Sir John Chichester, 1st Baronet, of Arlington Court

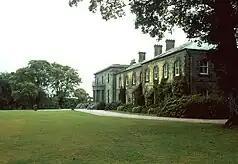
Arlington Court, Devon, England

Chichester was the son of Colonel John Chichester of Arlington Court, Barnstaple. He served in the Royal Navy. Chichester became High Sheriff of Cardiganshire in 1831 when he was living at Llanbadarn Fawr, Cardiganshire.